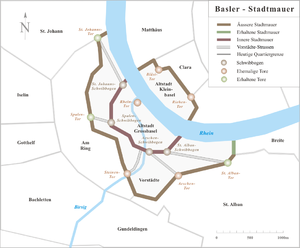
La Muraille de Bâle est l'ensemble de fortifications médiévales de la ville de Bâle en Suisse qui se développa entre 1080 et 1860.